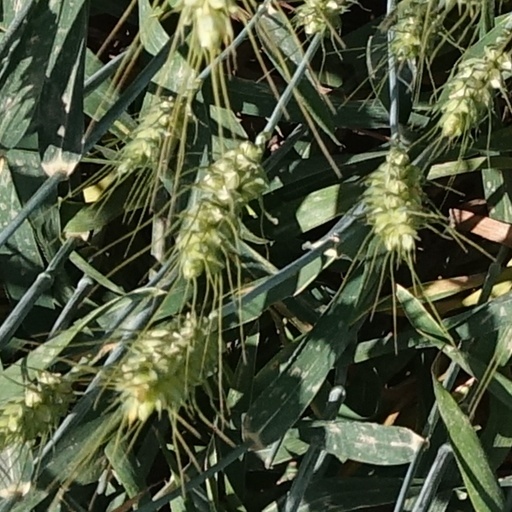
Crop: wheat